Bacillus atticus atticus

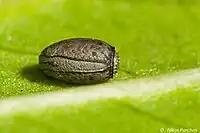
The glyphs on the eggs, are very distinguishable

Bacillus atticus atticus is a species of phasmid or "walking stick" with recorded specimens in Greece, Italy, Croatia and Israel. In Cyprus, the endemic subspecies "Bacillus atticus cyprius" is present. Both can often be found climbing on plants.